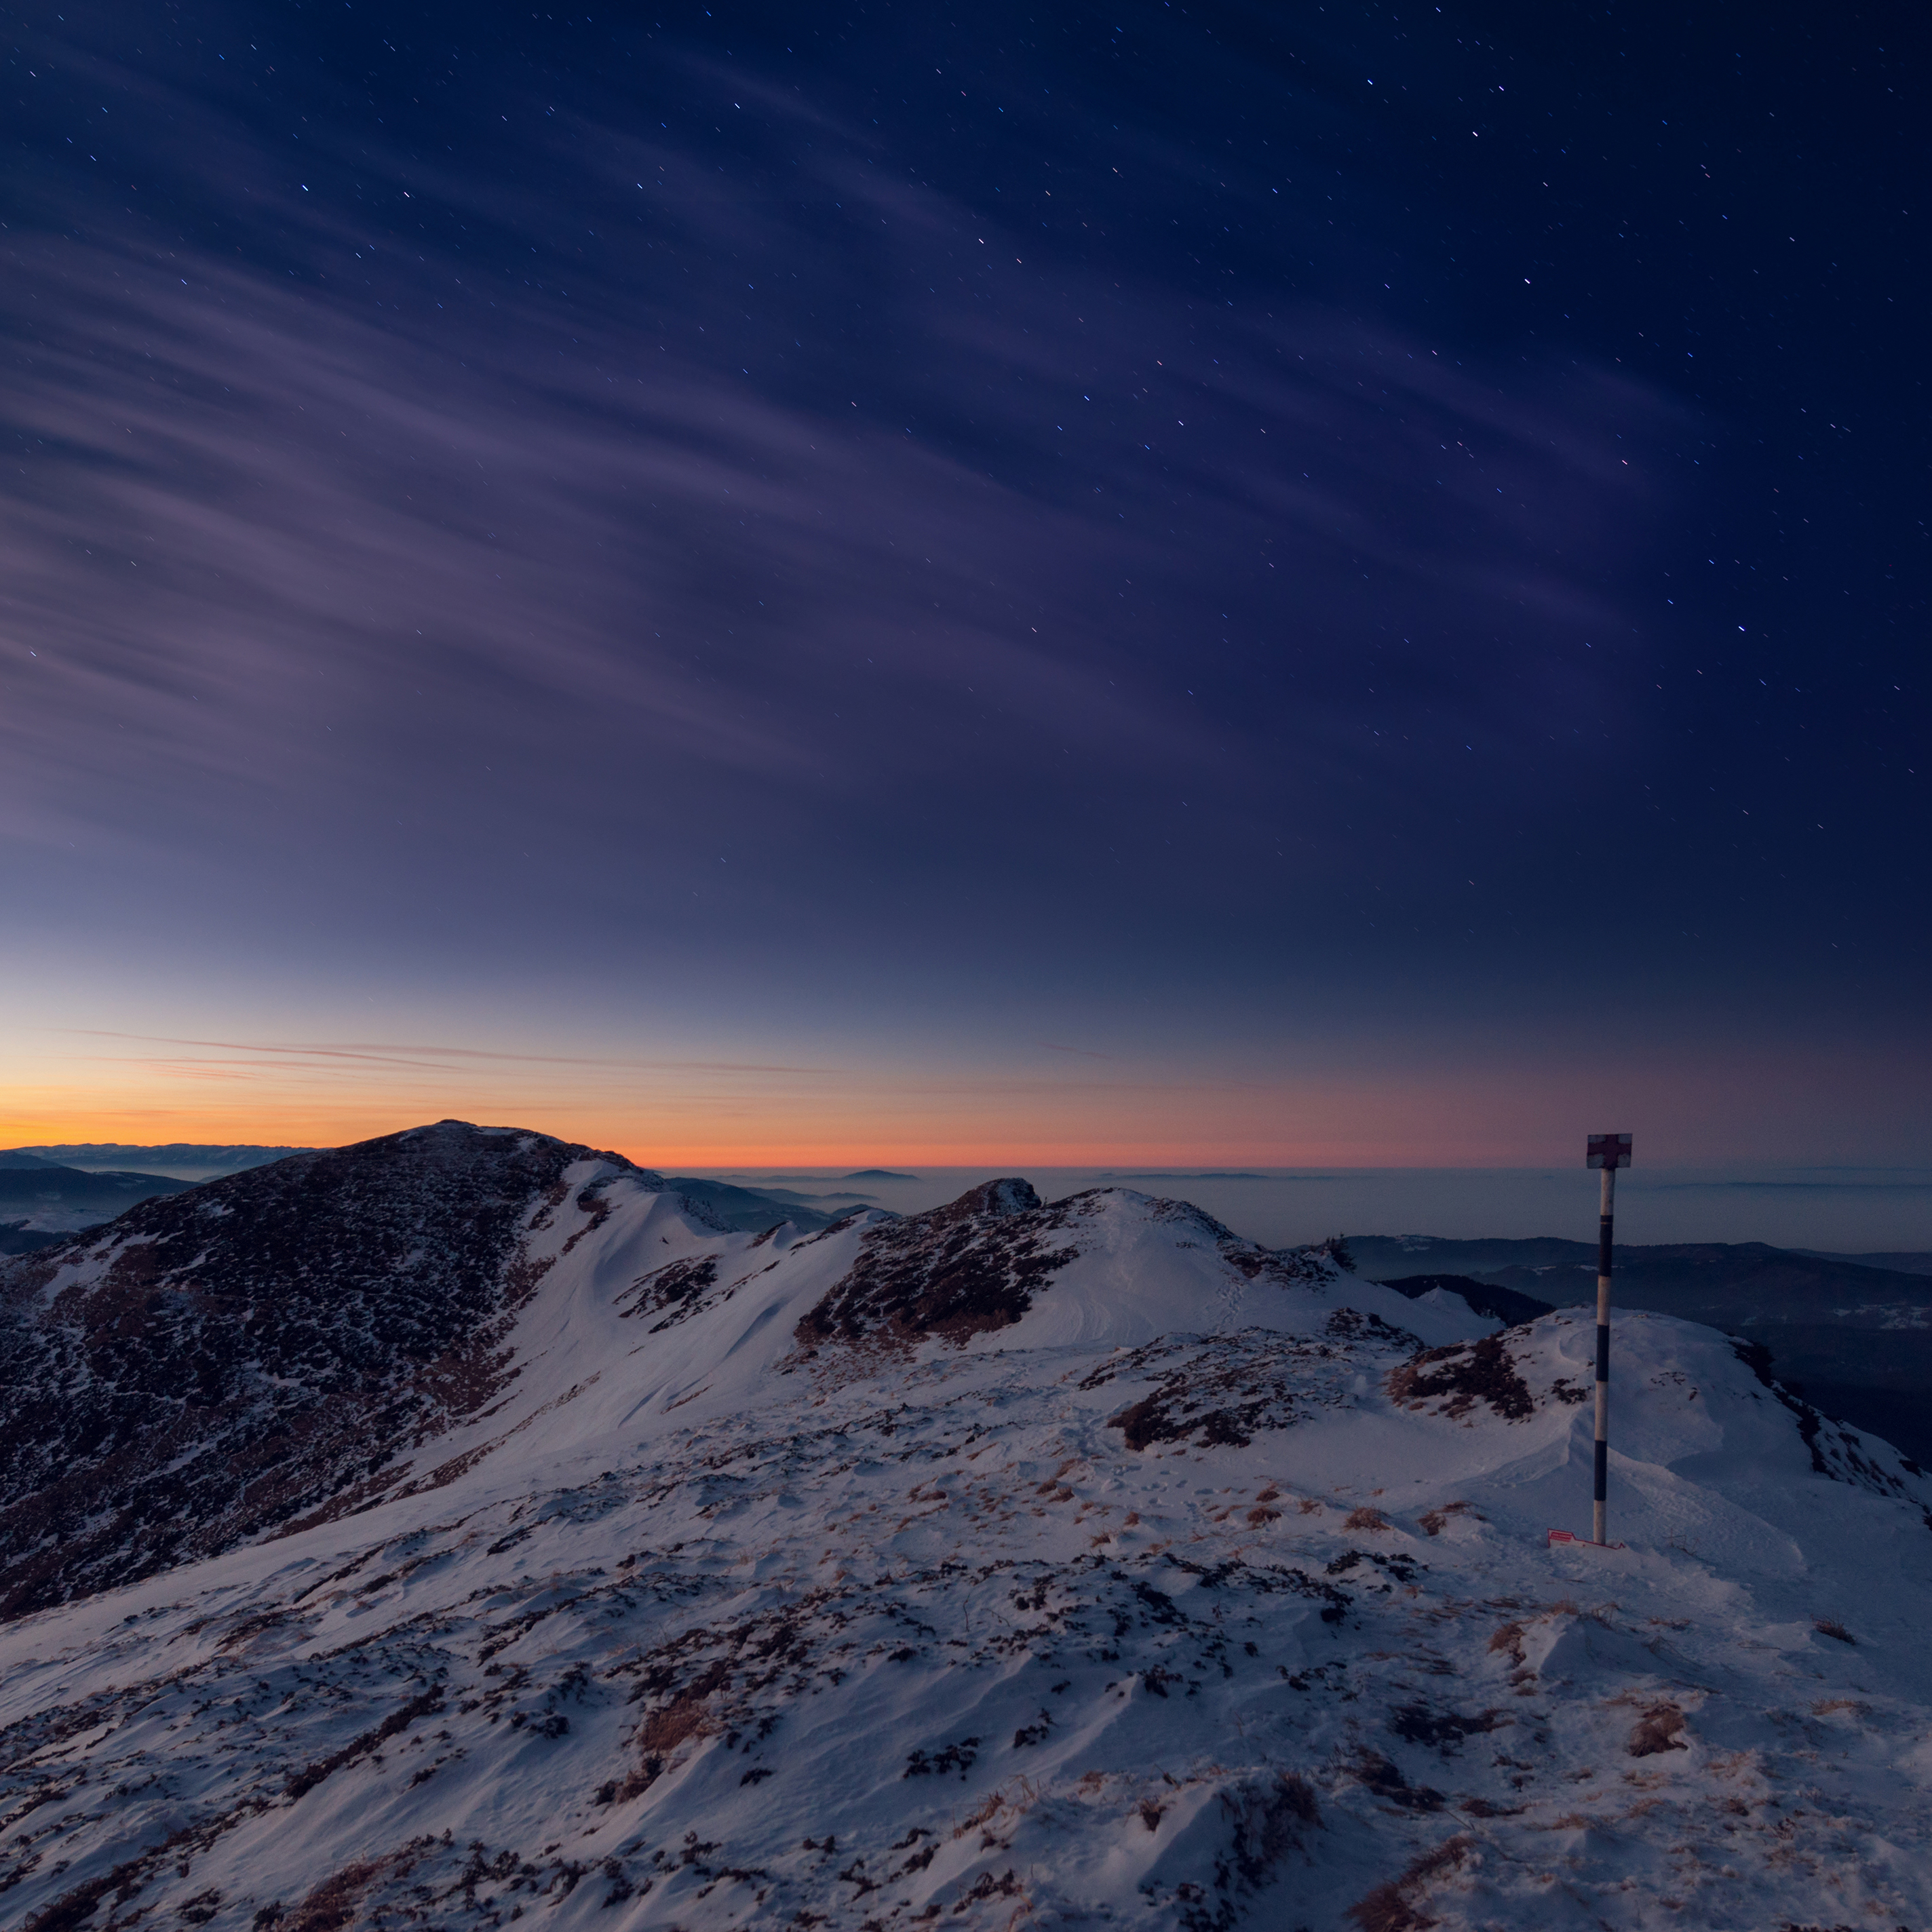
horizon, mountain, snow, winter, cloud, sky, sunrise, sunset, night, sunlight, morning, wave, dawn, atmosphere, mountain range, dusk, evening, weather, arctic, summit, astronomical object, mountainous landforms, geological phenomenon